Isaac Leib Goldberg

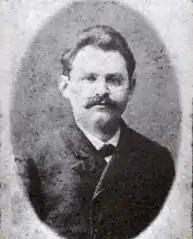

Isaac Leib Goldberg (7 February 1860 – 14 September 1935) was a Zionist leader and philanthropist in both Ottoman Palestine and the Russian Empire, and one of the principal founders of Rishon LeZion, the first Zionist settlement founded in the Land of Israel by the New Yishuv. An early member of the Hovevei Zion movement (1882), he also founded the Ohavei Zion society. Goldberg was a delegate to the First Zionist Congress and the founder of two Hebrew newspapers, Ha'aretz (today Israel's oldest daily newspaper) and Ha'am.